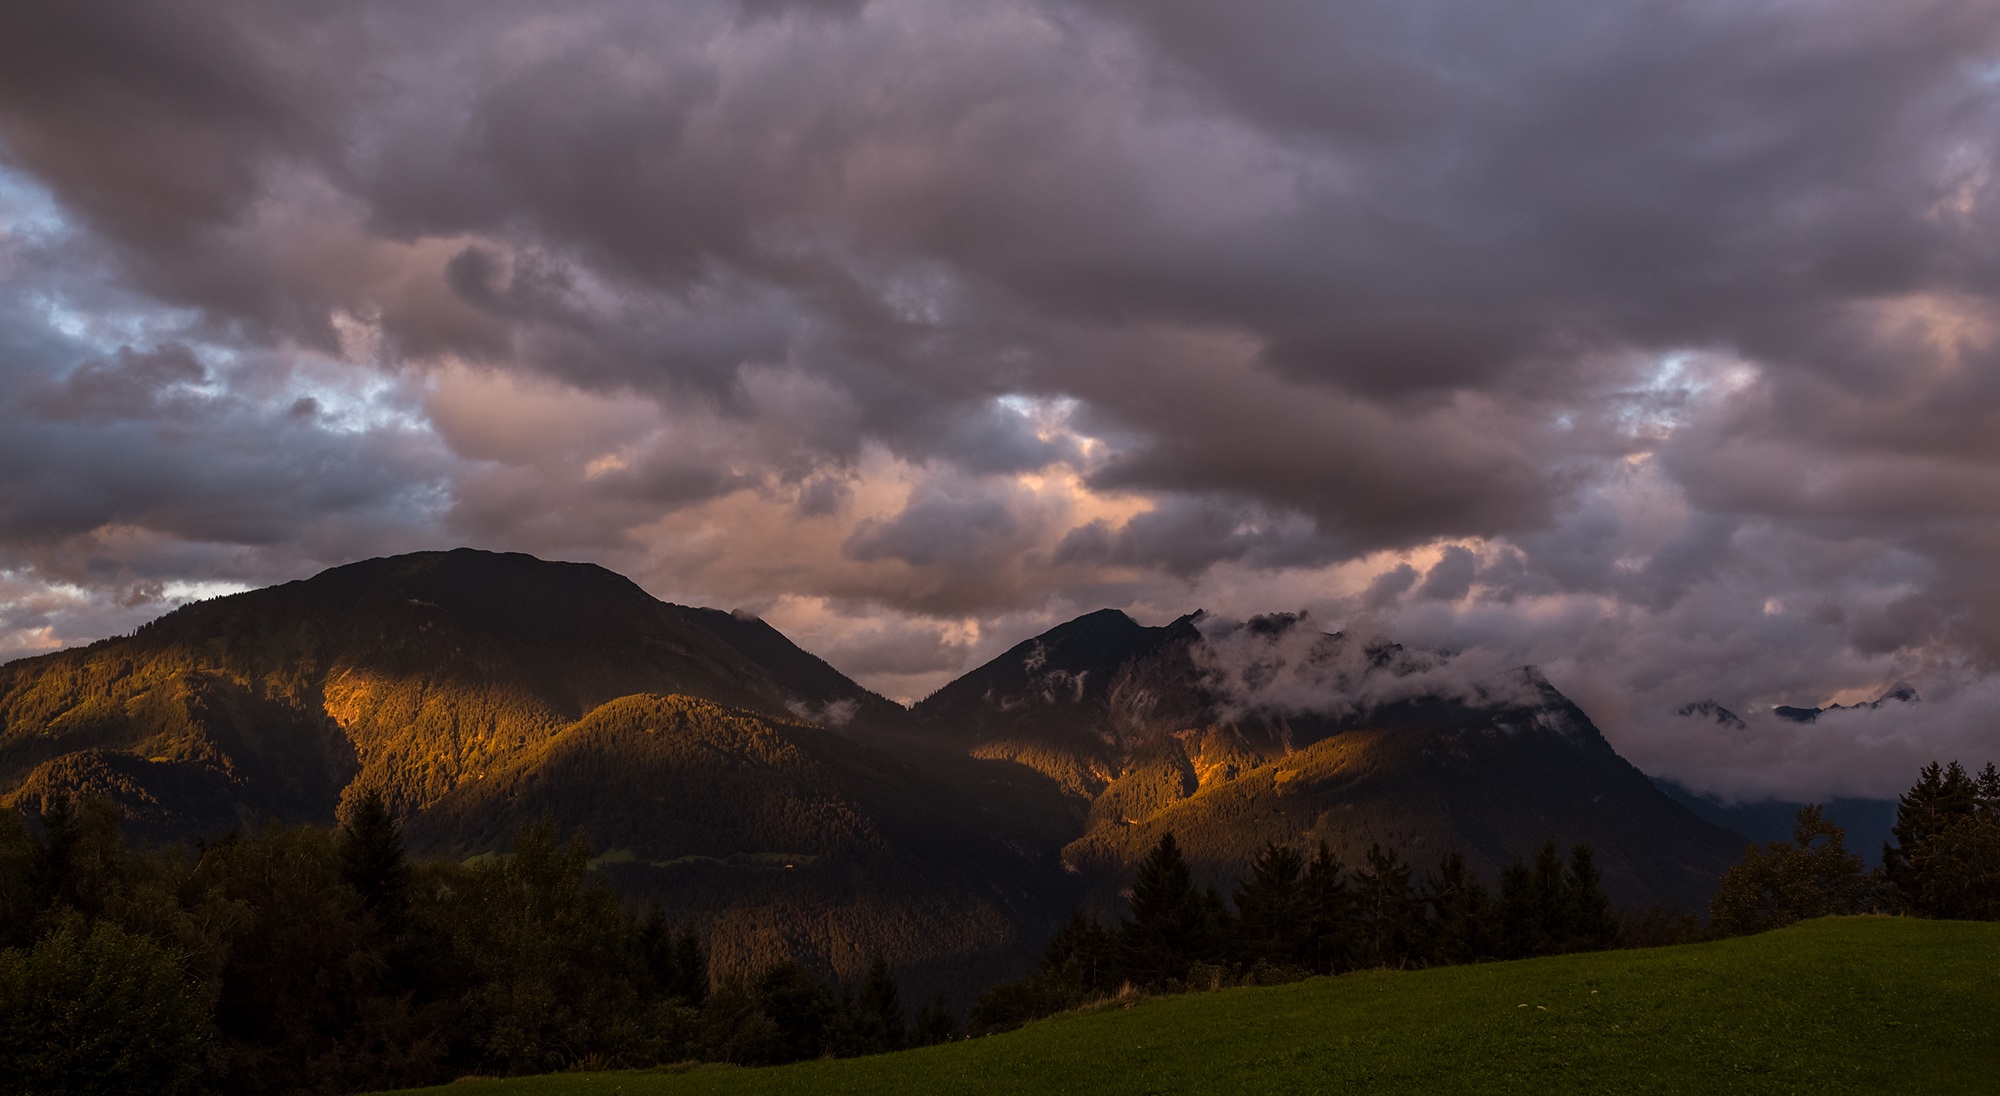
landscape, nature, mountain, light, cloud, sky, sunrise, sunset, morning, hill, dawn, valley, mountain range, dusk, evening, weather, highland, plain, austria, clouds, mountains, outlook, plateau, vorarlberg, loch, light and shadow, weather mood, rural area, meteorological phenomenon, atmospheric phenomenon, mountainous landforms